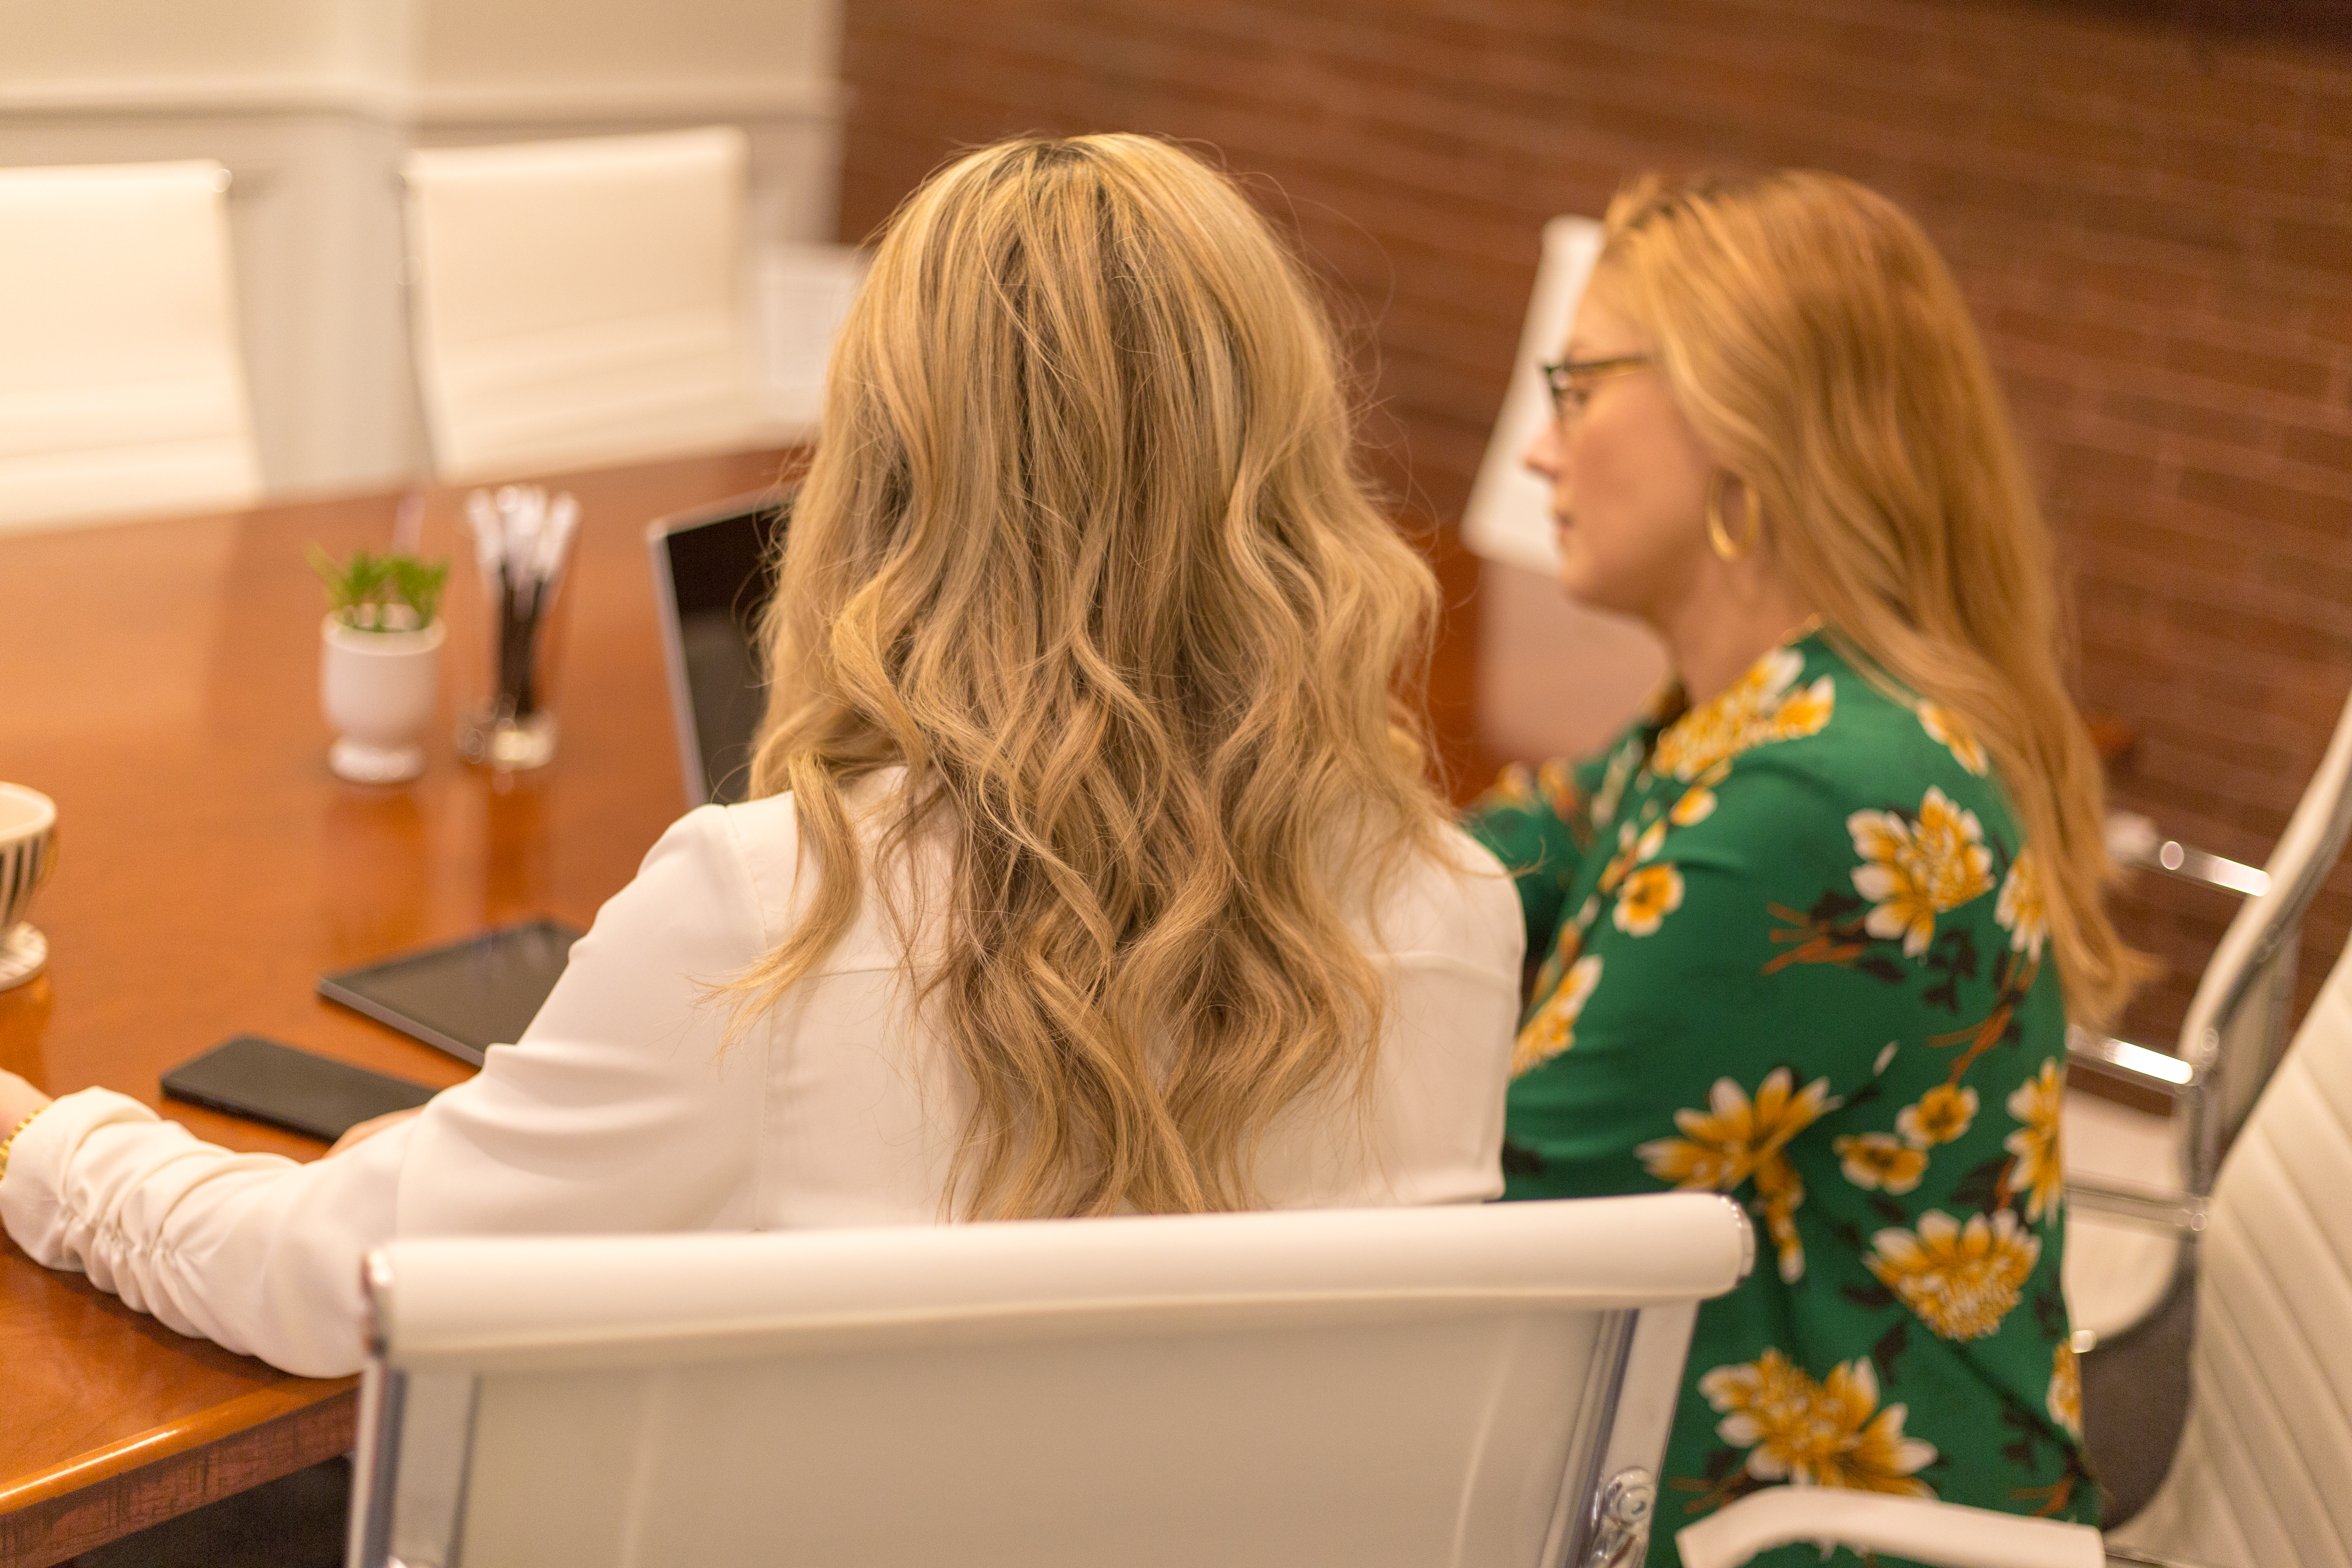
joint, computer, personal computer, event, youth, fun, blond, job, conversation, t shirt, room, employment, plant, sitting, chair, comfort, hearing, collaboration, houseplant, learning, education